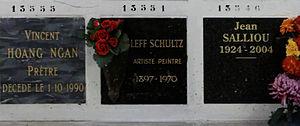
Cases du columbarium du cimetière du Père-Lachaise.
Leff Alexandrovitch Schultz est un peintre franco-russe.
Le cimetière du Père-Lachaise de Paris est le lieu d'incinération de nombreuses personnalités.